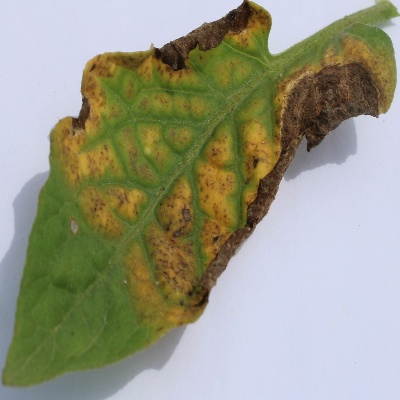
Crop: Tomato
Condition: leaf blight